Loose leaf

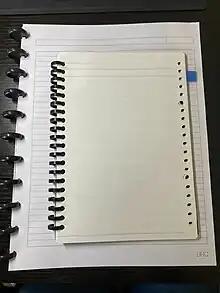
A (smaller, A5-size) binder and a (larger, letter-size) discbound notebook

A loose leaf system typically contains specially designed hole punches that can be used to punch holes on any common, standard-size paper so that they can be arranged into the loose leaf system. These hole punches are sold by the companies alongside their loose leaf binder or paper products, and usually there are third-party components for sale as well.